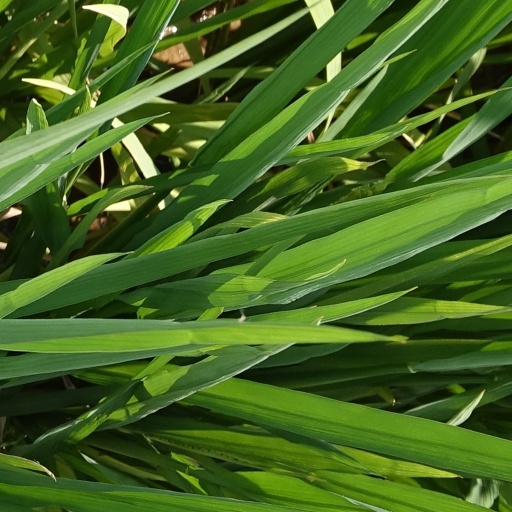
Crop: rice